GI Underground Press

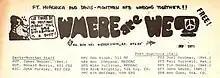
The "Where Are We Masthead" included the warning that "on base distribution is a bust"

GIs United also sued the Army in an attempt to get permission to distribute "Bragg Briefs" on the post and even to use the Fort's enlisted clubs for meetings. Eighteen soldiers joined the case U.S. District Court in October 1969 where Specialist Fifth Class, Hal Noyes, a GI United member, claimed that the paper was merely a vehicle to "counteract Army propaganda." The Federal District judge, however, ruled that the Army could "reasonably conclude that the distribution of said publications presented a clear danger to the military loyalty, discipline, and morale of the military personnel." One scholar commented about the ruling that while neither "the federal judge nor the Bragg leadership could...stop the publication of the newspaper; they just ensured that it remained an underground newspaper." The soldiers were not at all surprised and noted, "[t]he Army's case sounded very much like the arguments used to deny civil rights to blacks, prevent labor union organizing, deny women the right to vote, and to disenfranchise the un‐propertied classes of America in the days just prior to the Revolutionary War."